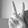
ASL letter: V